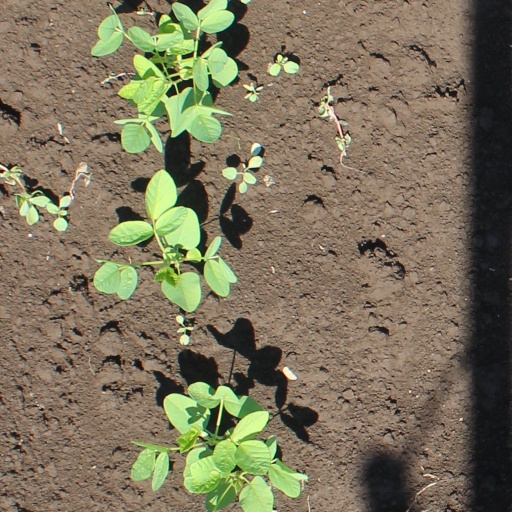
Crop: soybean